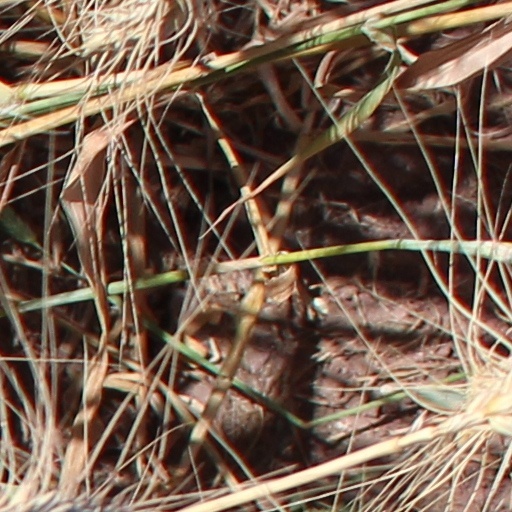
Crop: wheat